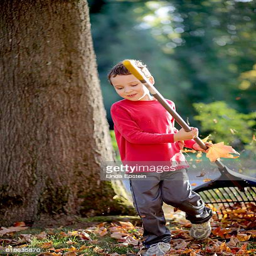
child raking autumn leaves in the front yard